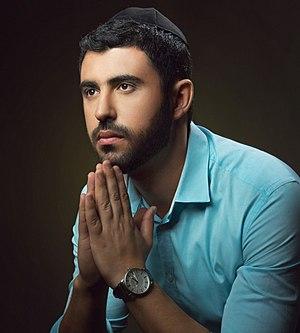
Ishay Ribo est un auteur-compositeur-interprète israélien. Juif orthodoxe, il a gagné en popularité en Israël auprès du public juif haredi, national-religieux et laïc. Il a sorti quatre albums studio, dont deux certifiés or et un platine.